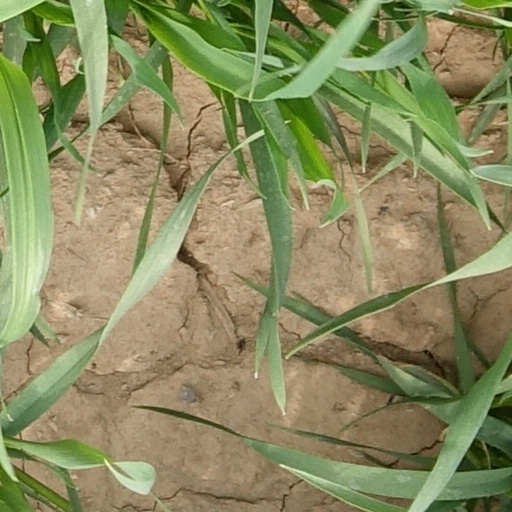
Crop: wheat